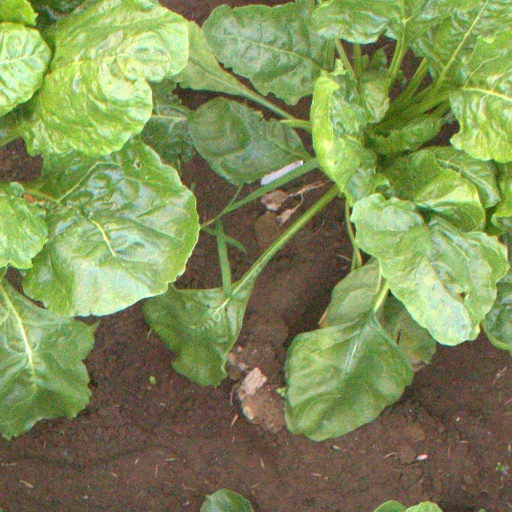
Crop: sugar beet